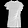
Label: T - shirt / top